Warriors of Fate

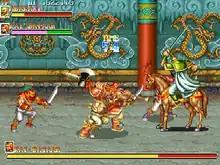
Arcade single-player gameplay, showing Gi En/Wei Yan (who is renamed to Abaka in the World version) riding on a horse and fighting the halberd-wielding boss Jo Kō/Xu Huang (who is named Kai'Bataar here) and a few of his minions in the 8th stage - "Battle of Red Cliff 2", the pre-last level of the game.

"Warriors of Fate" is a beat'em up with nine stages. Each contains large mobs including spearman, archers, strongmen, bomb-wielding opponents, and at least one boss. There can be up to three players on-screen at the same time. Using two buttons, Attack and Jump, the characters all have standard moves typical of Capcom side-scrollers of the day. One or more of Wei's generals appears at the end of each stage as a boss - e.g., Li Dian, Xiahou Dun, Xu Chu, Cao Ren, Zhang Liao, Xu Huang, and the infamous Lu Bu as the final boss. After defeating them all, Cao Cao himself must be confronted and defeated before he escapes. The game also has two bonus stages that require rapid pressing of buttons.